Pręgowo Gdańskie railway station

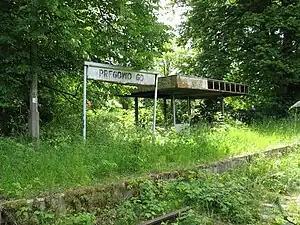
Train halt in Pregowo Gdanskie, pomorskie, Poland

Pręgowo Gdańskie is a non-operational PKP railway station in Pręgowo Gdańskie (Pomeranian Voivodeship), Poland.